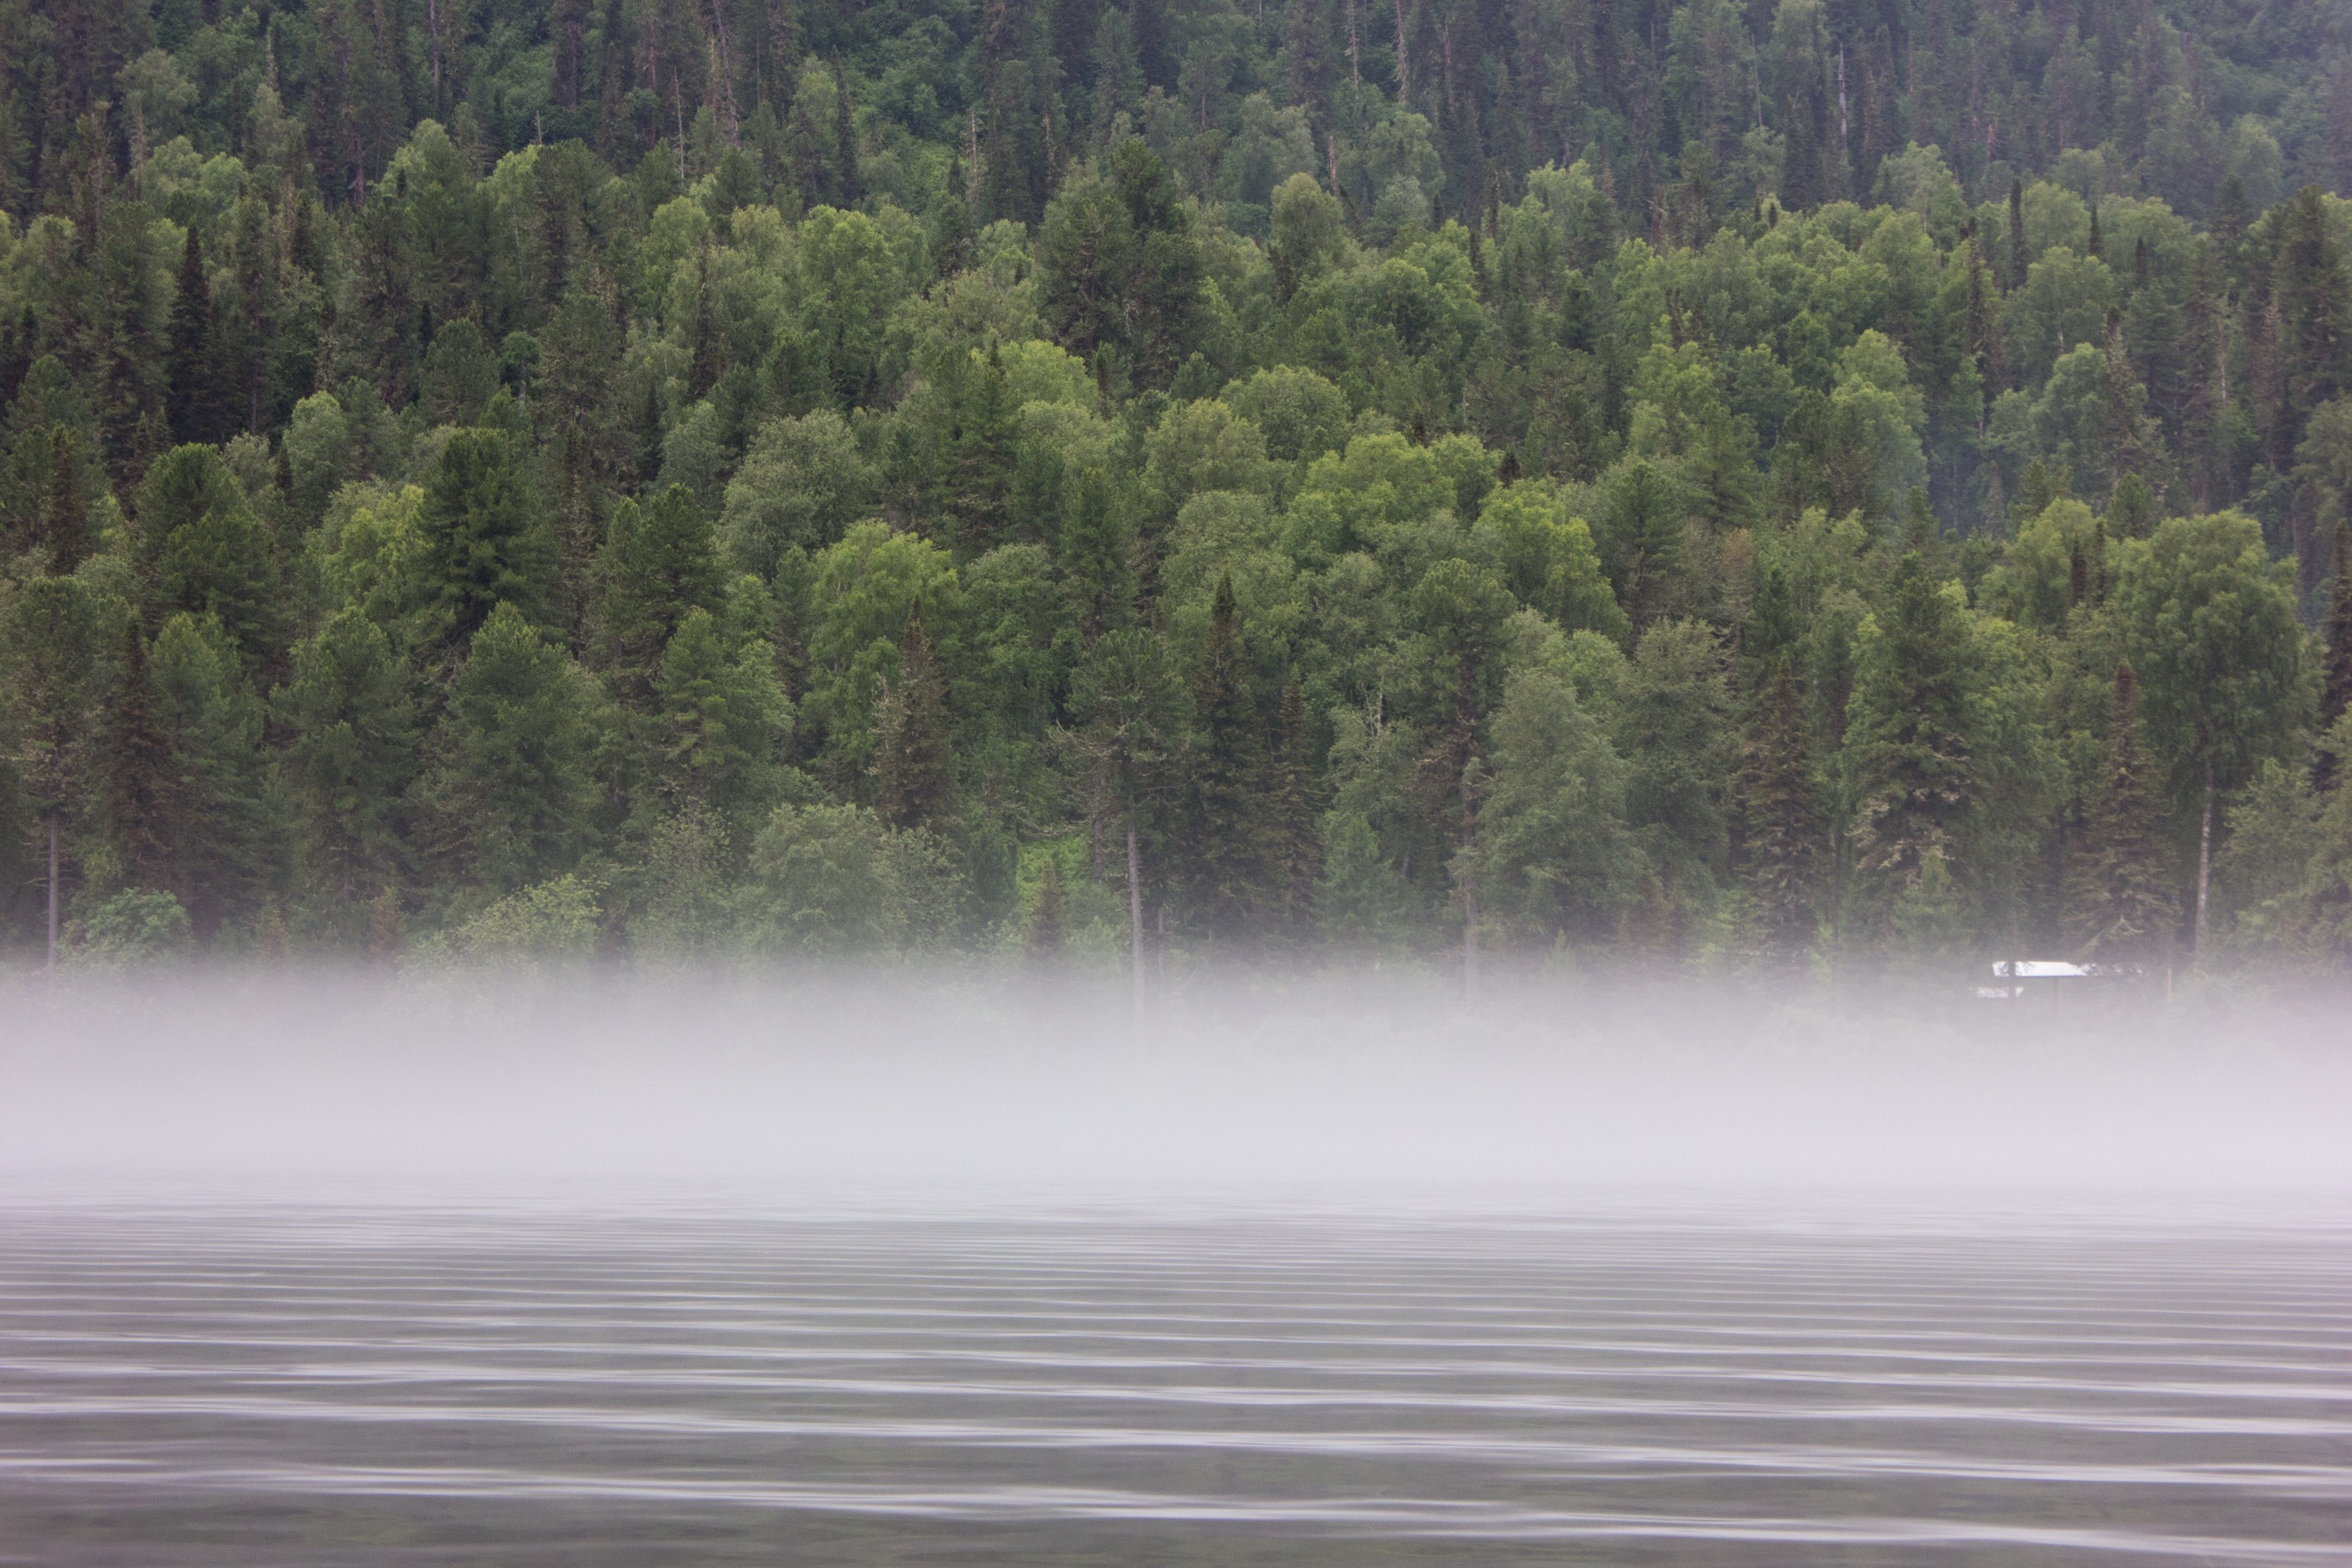
tree, water, nature, forest, wilderness, fog, mist, morning, lake, river, reflection, weather, reservoir, body of water, wetland, habitat, loch, lake teletskoye, altai, natural environment, atmospheric phenomenon